Bashar al-Assad

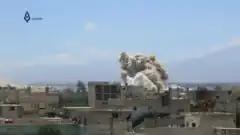
Bombing of Darayya suburb of Damascus by the Syrian Arab Air Force, 17 June 2016

In December 2024, the United States, Germany, France, and the United Kingdom urged for de-escalation in Syria as violence flared up once again. Rebel factions, led by the Islamist group Hayat Tahrir al-Sham (HTS), had taken control of Aleppo, prompting a retaliatory airstrike campaign by President Assad and his Russian allies. The strikes, which targeted population centers and several hospitals in the rebel-held city of Idlib, resulted in at least 25 deaths, according to the White Helmets rescue group. NATO countries issued a joint statement calling for the protection of civilians and critical infrastructure to prevent further displacement and ensure humanitarian access. They stressed the urgent need for a Syrian-led political solution, in accordance with United Nations Security Council Resolution 2254, which advocates for dialogue between the Syrian government and opposition forces. The rebel offensive, which had begun on 27 November 2024, continued its advance into Hama Governorate following their capture of Aleppo.